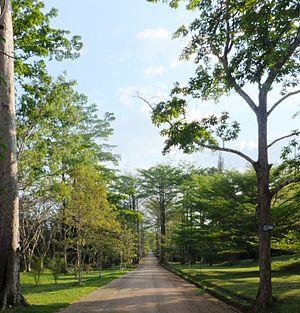
Entrée du jardin du père Gillet à Kisantu, Bas-Congo
Le jardin botanique de Kisantu est un parc et jardin botanique situé près de Kisantu dans le Bas-Congo en République démocratique du Congo. Créé en 1900 par le frère Justin Gillet de la Compagnie de Jésus, il a atteint son apogée à la fin des années 1950, avant de connaître plusieurs décennies d'abandon. Sa réhabilitation a été entreprise en 2004 grâce à un financement de l'Union européenne.